Kurt Losch

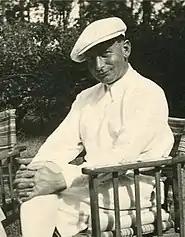
Kurt Losch (1935)

Kurt Albert Dietrich Losch (29 November 1889, in Berlin – 7 May 1944, in Berlin) was a German painter and graphic artist.